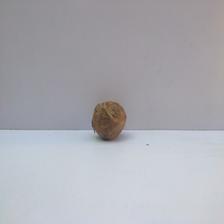
Size: Spoiled